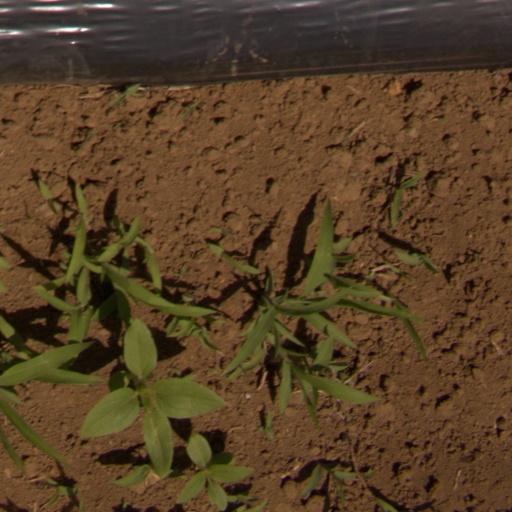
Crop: Jerusalem artichoke